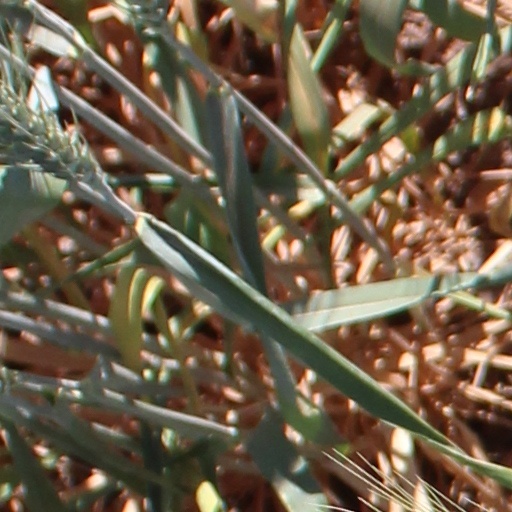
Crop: wheat